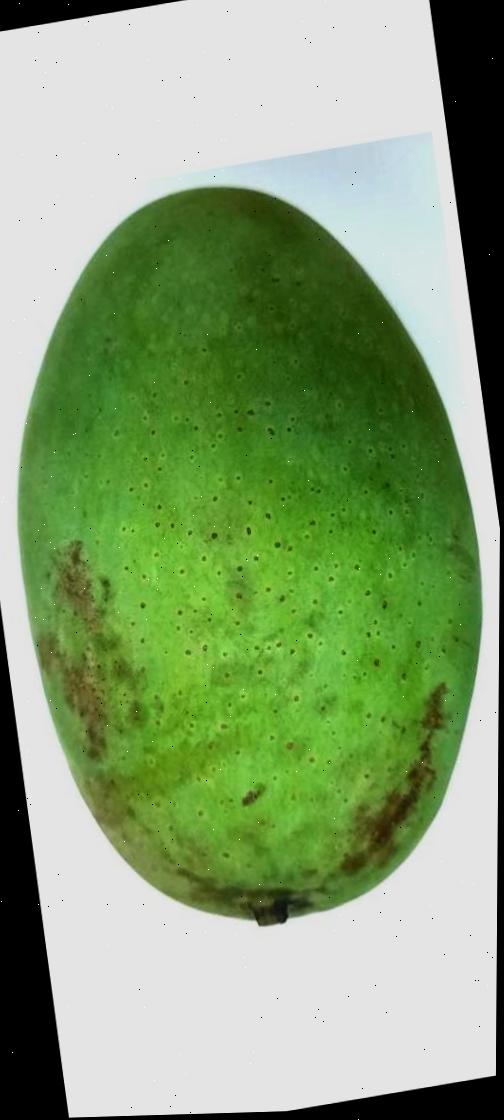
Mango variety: Fazli Shurmai